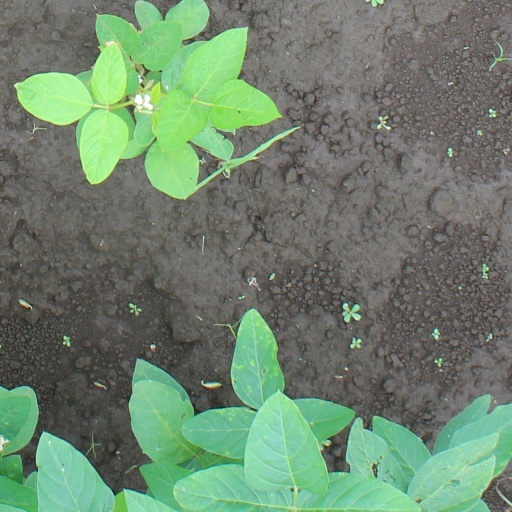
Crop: soybean